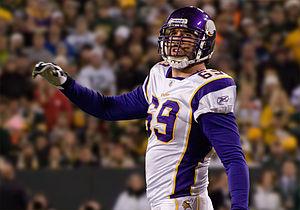
Jared Scot Allen, né le 3 avril 1981 à Dallas, est un américain, ancien joueur professionnel de football américain. Il évoluait au poste de defensive end et était réputé pour ses sacks.